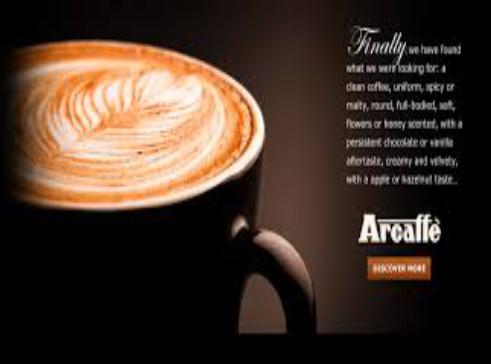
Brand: Arcaffe
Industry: Food